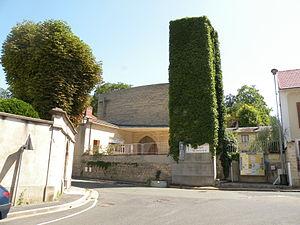
elise pie x d' Éragny-sur-Oise val d'oise france
Éragny est une commune française située dans le département du Val-d'Oise en région Île-de-France. Elle est souvent appelée Éragny-sur-Oise afin de la distinguer de la commune d'Éragny-sur-Epte.